Sunny Lowry

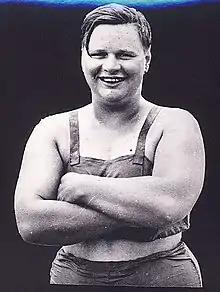

Ethel "Sunny" Lowry MBE (2 January 1911, in Longsight, Manchester, Lancashire – 21 February 2008) was credited with becoming the first British woman to swim the English Channel in 1933, Although Mercedes Gleitze was actually the first British woman to swim the channel, in 1927.